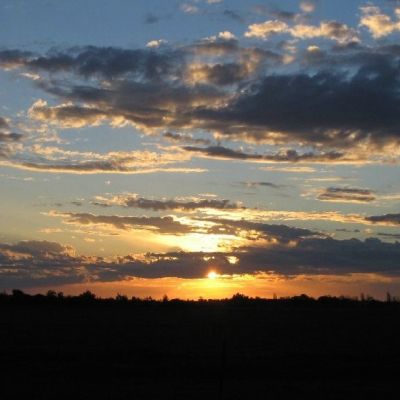
Cloud type: Altocumulus (Ac)